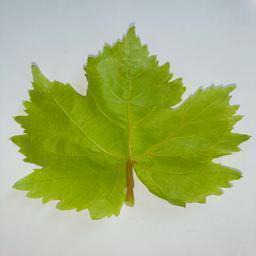
Label: Healthy Leaves